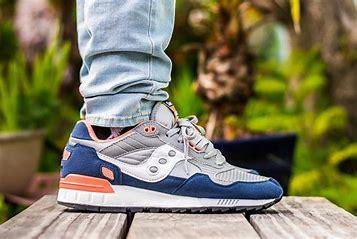
Brand: Saucony
Model: Shadow 5000